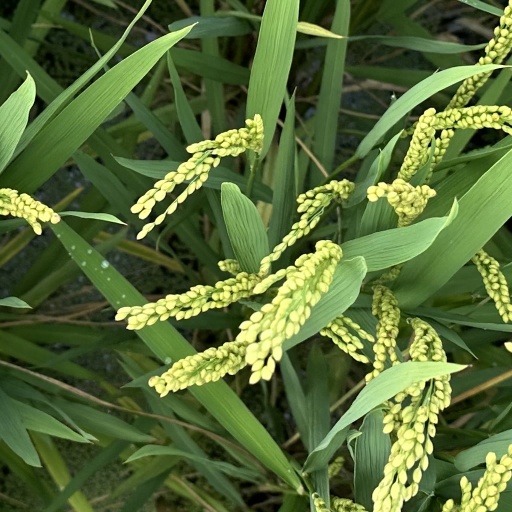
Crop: rice